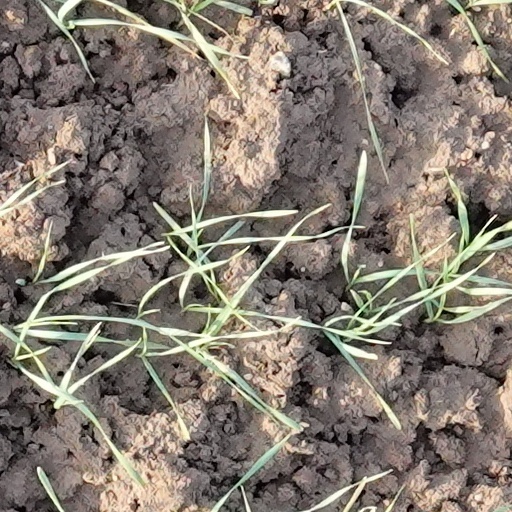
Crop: wheat